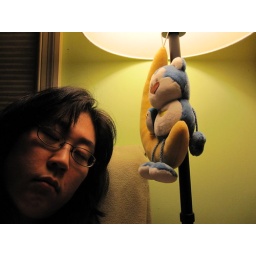
a blue bear to watch over me (200/365.2)